Syriac Orthodox Church

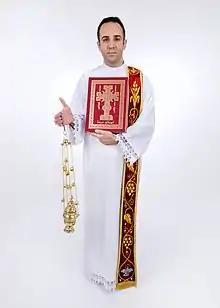
A picture of a full deacon with his vestments holding with a censer and the Gospel.

The Ottoman authorities killed and deported Orthodox Syriacs, then looted and seized their properties. Between 1915 and 1916, the Orthodox Syriac population in Diyarbakır province declined by 72%, and in the Mardin province by 58%. Although they weren't as targeted as the Armenians, many were often killed indiscriminately, and SOC Syriacs were hit the hardest by the genocide. An estimated 90,000 were killed in the massacres and ensuing deportations.